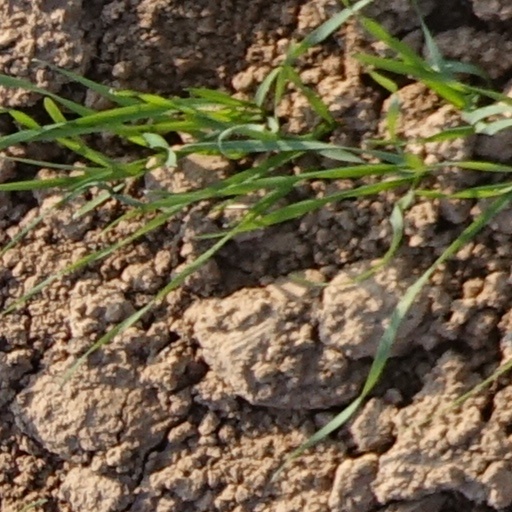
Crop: wheat